Magnus of Saxe-Lauenburg (bishop)

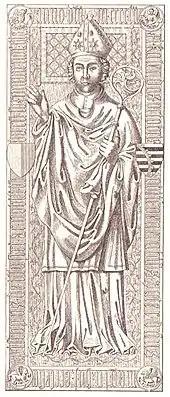
Grave plate of Magnus of Saxe-Lauenburg

The father of Magnus was Duke Eric IV of Saxe-Lauenburg; his mother was Sophia, a daughter of Duke Magnus II of Brunswick. His brothers were Duke Eric V of Saxe-Lauenburg and Duke Bernard II of Saxe-Lauenburg.